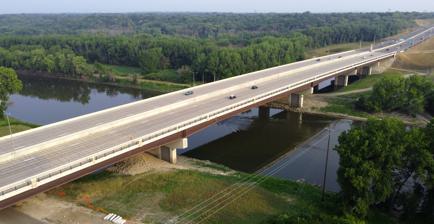
Building: I-35W Minnesota River bridge
Country: United States of America
Year built: 1960
Bridge in Minnesota and Burnsville, Minnesota I-35W Minnesota River Bridge Coordinates 44°48′0″N 93°17′24″W / 44.80000°N 93.29000°W / 44.80000; -93.29000 Carries Eight Lanes of I-35W ; Crosses Minnesota River Locale Bloomington , Minnesota and Burnsville , Minnesota Maintained by Minnesota Department of Transportation (Mn/DOT) ID number NBI 27W38 (Northbound), 27W39 (Southbound) Characteristics Design Steel Continuous-Beam Span Total length 1,361.5 feet (415 m) Width 170.0 feet (52 m) Longest span 385.0 feet (117 m) No. of spans 2 No. of lanes 8 History Construction start 2018 Construction end 2021 Construction cost $147,600,000 Opened 2019 Statistics Daily traffic 54,500 Location The I-35W Minnesota River Bridge connects the counties of Hennepin and Dakota , and the cities of Bloomington and Burnsville , over the Minnesota River . The bridge has eight lanes, four lanes in each direction. Inner lanes are MnPass HOV lanes, and a walking/bicycling path is located on the east side of the northbound span. The bridge is 1,361 feet (415 m) long, and 170 feet (52 m) wide. Bridge in Dakota and Hennepin counties 1960-2018 I-35W Minnesota River bridge Coordinates 44°48′01″N 93°17′24″W / 44.8003°N 93.29°W / 44.8003; -93.29 Carries four southbound and three northbound lanes of I-35W Crosses Minnesota River Locale Dakota and Hennepin counties Maintained by Minnesota Department of Transportation ID number 5983 Characteristics Design Plate girder bridge Total length 1,446 feet (441 m) Width 103 feet (31 m) (seven traffic lanes) Clearance below 54 feet (16 m) History Opened 1960 Closed 2018 This bridge replaced a seven-lane steel girder bridge, constructed in 1960 by the Minnesota Highway Department . When it was built, it replaced a former bridge, located just to the east of the current bridge site, that carried US 65 . Approaches to the former bridge had issues with flooding, with a 1965 flood putting the causeway just south of the bridge completely underwater. MnPass lanes were added in 2009. See also Transport portal Engineering portal United States portal List of crossings of the Minnesota River References